Caroline Criado Perez

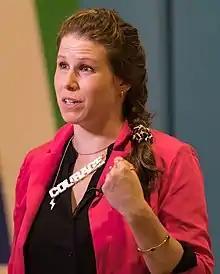
Criado Perez speaking at a Conference of the Open Data Institute in 2019

Caroline Emma Criado Perez (born 1984) is a British feminist author, journalist and activist. Her first national campaign, the Women's Room project, aimed to increase the presence of female experts in the media. She opposed the removal of the only woman from British banknotes (other than Queen Elizabeth II), leading to the Bank of England's swift announcement that the image of Jane Austen would appear on the £10 note by 2017. That campaign led to sustained harassment on the social networking website Twitter of Criado Perez and other women; as a result, Twitter announced plans to improve its complaint procedures. Her most recent campaign was for a sculpture of a woman in Parliament Square; the statue of Millicent Fawcett was unveiled in April 2018, as part of the centenary celebrations of the winning of women's suffrage in the United Kingdom. Her 2019 book "" was a "Sunday Times" bestseller.""